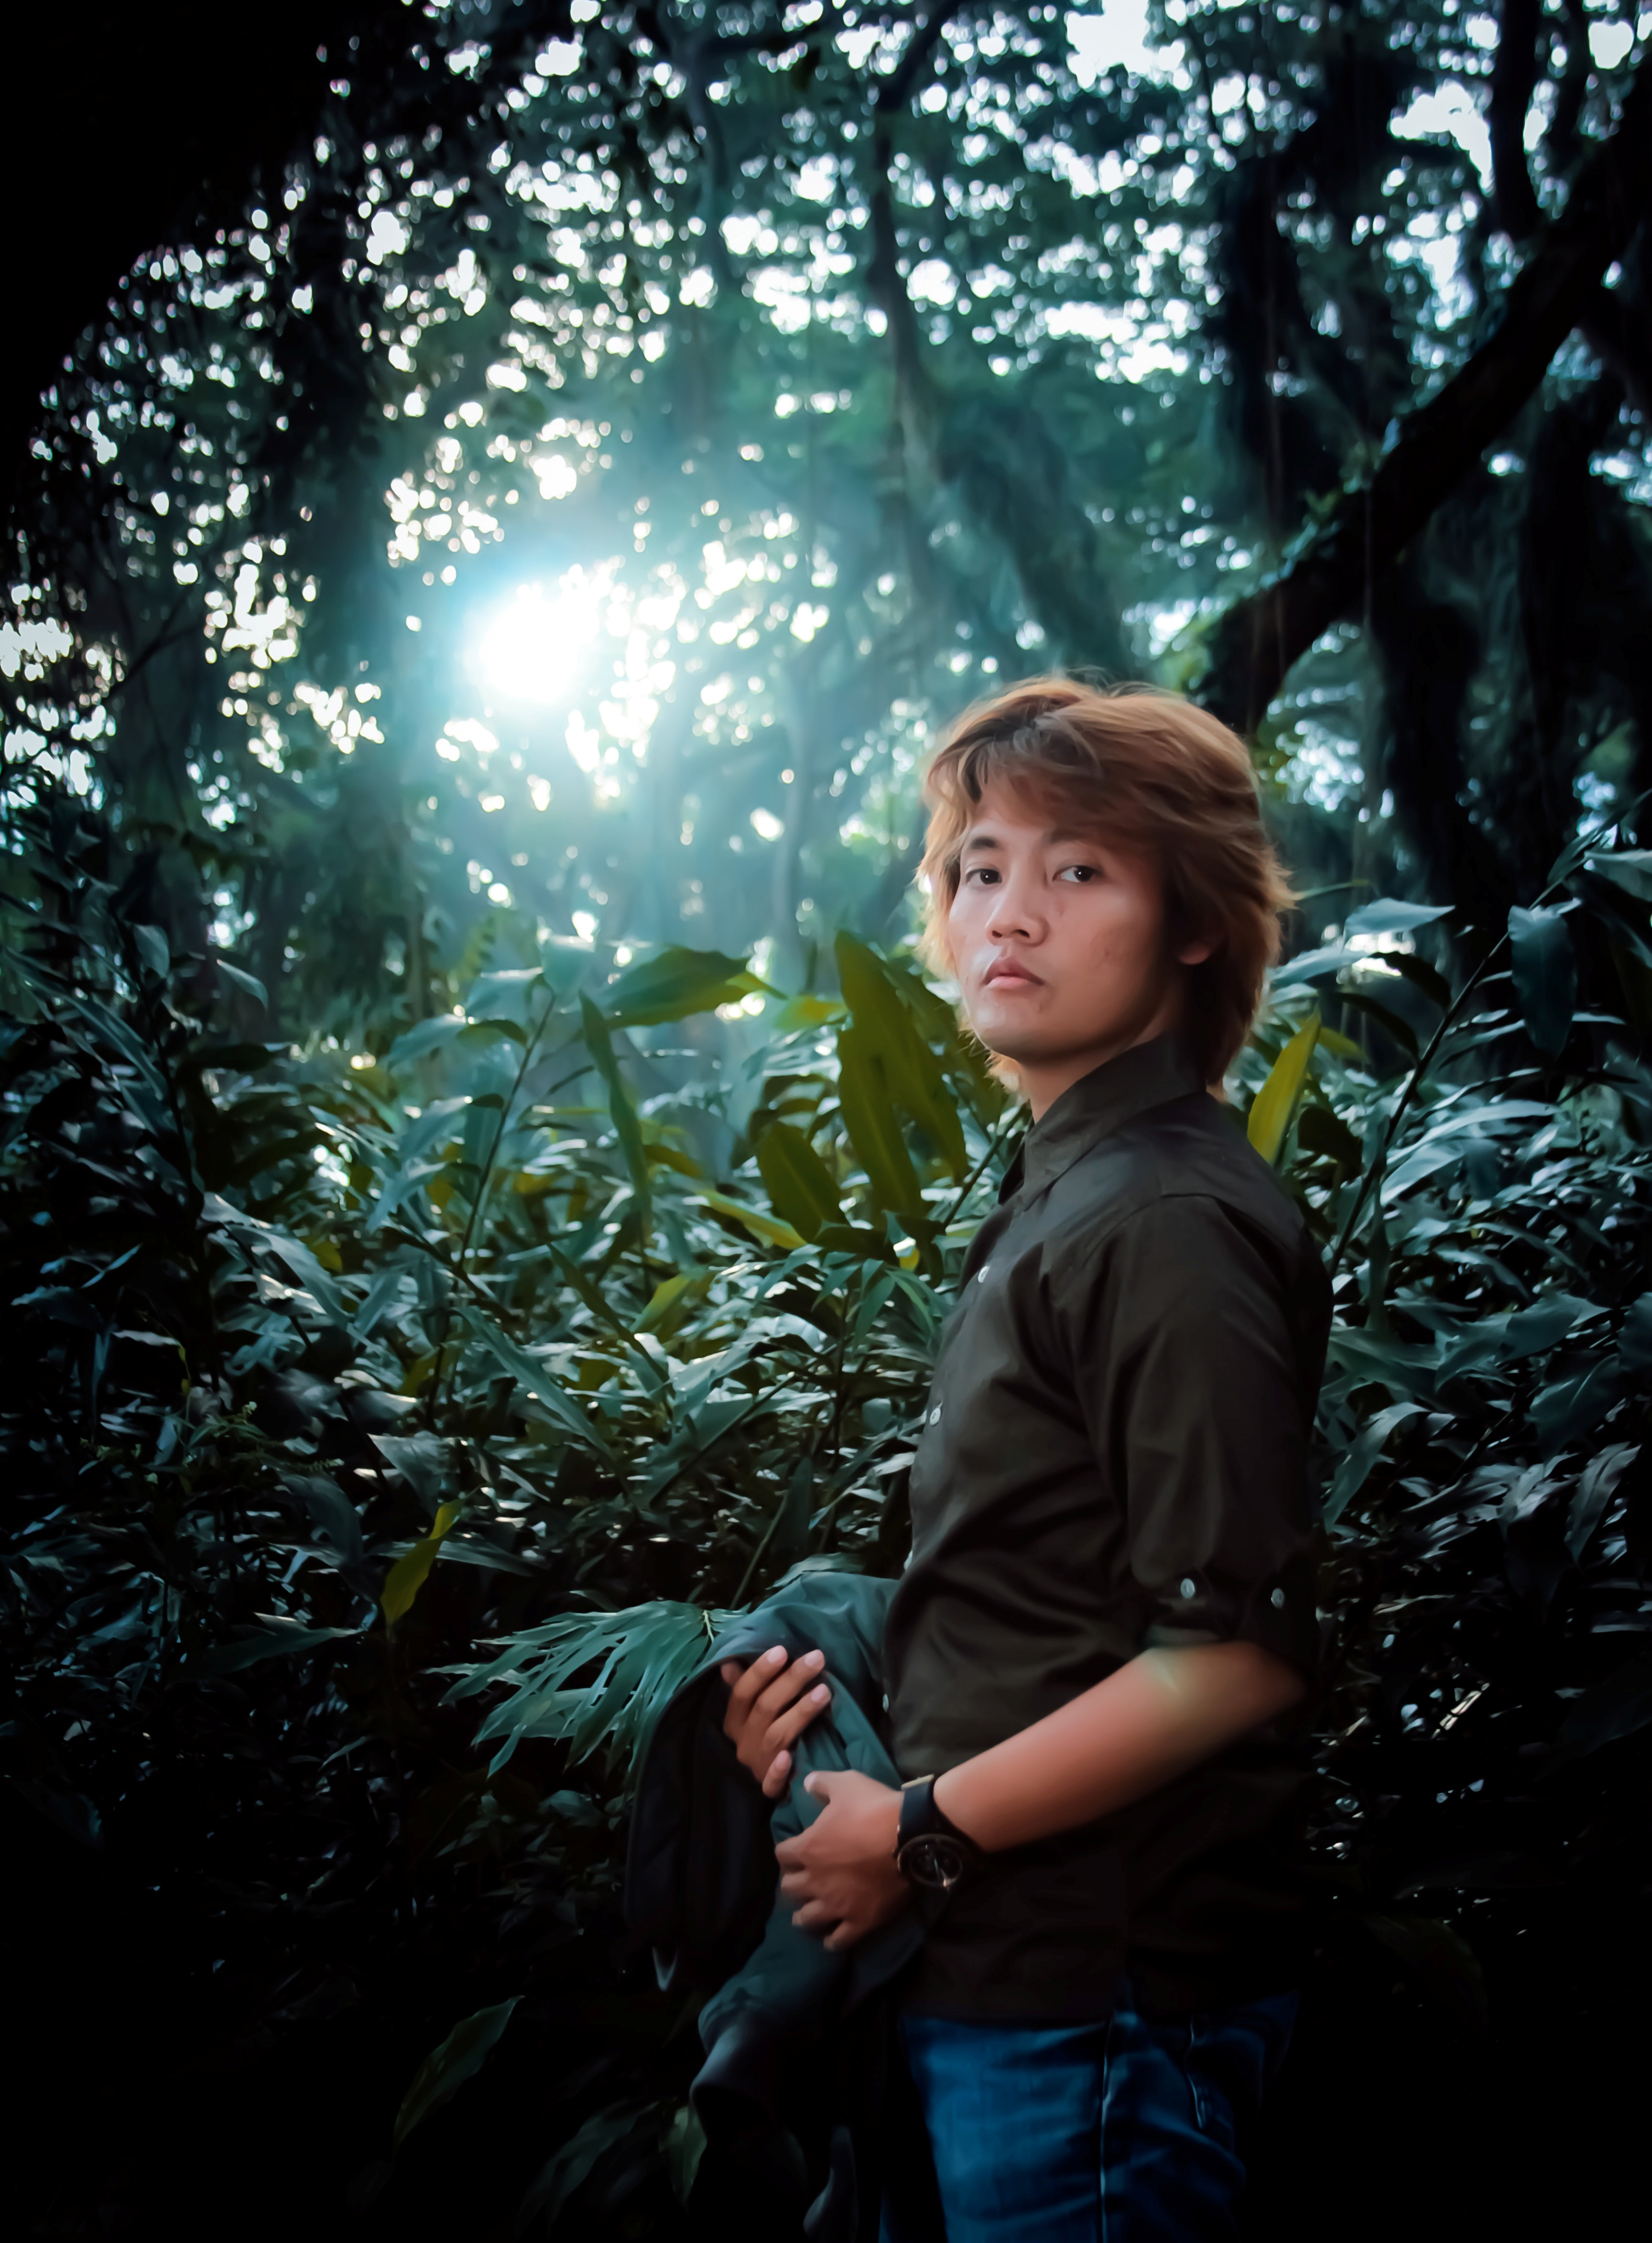
portrait, outdoor, model, forest, park, nature, beauty woman, beauty portrait, vintage, wedding, couple, wildlife, beach, panorama, landscape, man, lady, gentleman, boy, cute, handsome, awesome, happiness, smile, happy, group, family, natural environment, green, tree, light, beauty, sunlight, leaf, botany, photography, jungle, eye, woody plant, plant, branch, backlighting, rainforest, sitting, portrait photography, vacation